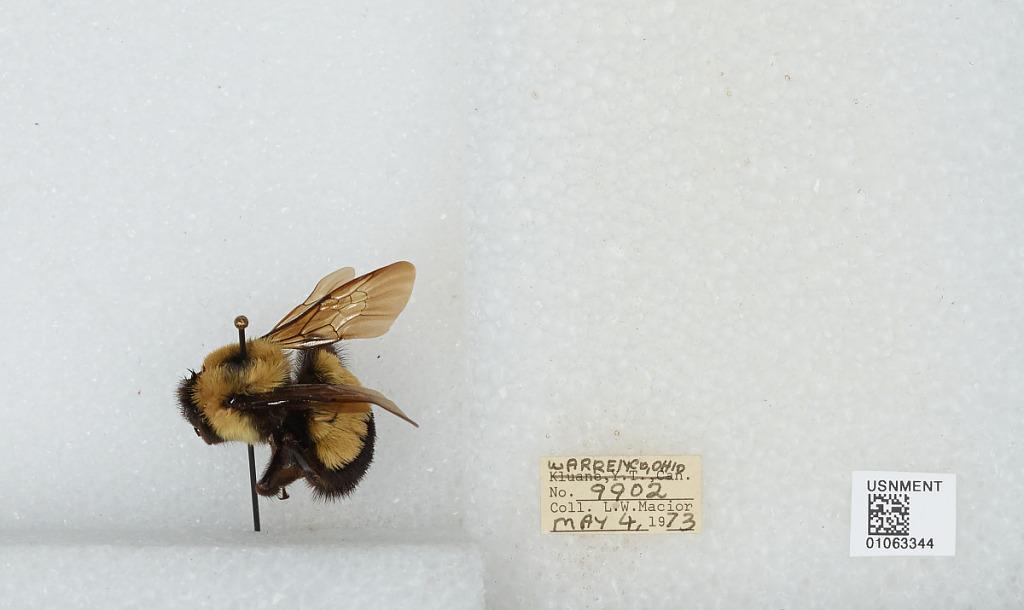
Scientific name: Bombus (Bombus) affinis Cresson
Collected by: L. Macior
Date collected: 1973-5-4
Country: United States
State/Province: Ohio
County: Warren
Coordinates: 39.4242, -84.1856